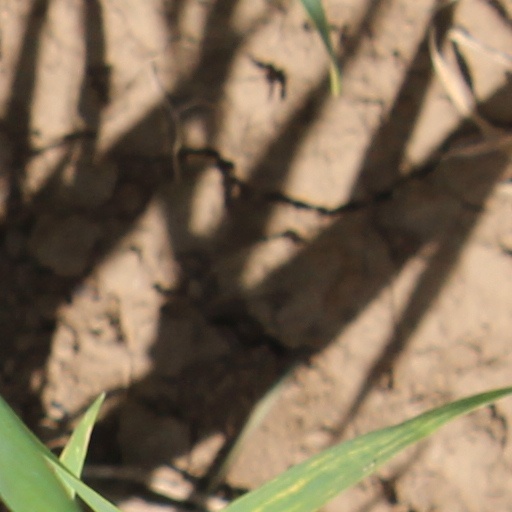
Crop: wheat